Shout (Tears for Fears song)

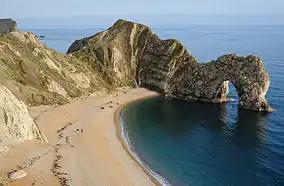
Durdle Door, Dorset, on the English coast, where some scenes in the music video were shot

The promotional video for "Shout", filmed in late 1984, was the second Tears for Fears video directed by Nigel Dick. It features footage of Roland Orzabal and Curt Smith at Durdle Door in Dorset on the south coast of England, as well as in a studio with the full band, including Ian Stanley and Manny Elias, performing the song amidst a crowd of family and friends.